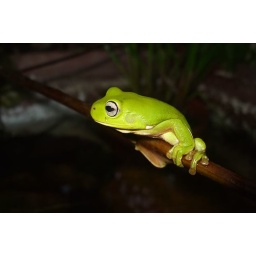
One of the many frogs in my garden sitting on a twig above a small water feature